Zaina Kadal

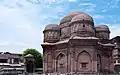

During the Dogra era, Zaina Kadal was not only used as a transportation link but also as the site of a ""phaasi koot"", (a gallows or hanging) where executions were carried out to enforce state authority. This grim aspect of its history underscores the bridge's role in the governance and societal structure of the time.